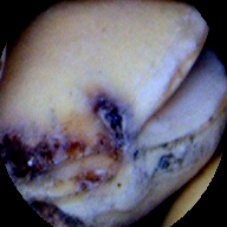
Label: Broken